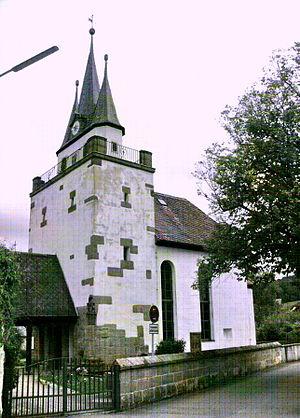
Glashütten est une commune de Bavière, située dans l'arrondissement de Bayreuth, dans le district de Haute-Franconie.